Hoodie

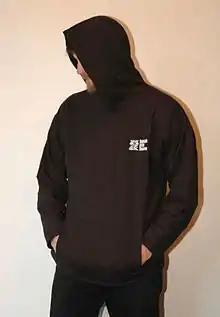
A person wearing a pullover hoodie

The hooded pullover is a utilitarian garment that originated in the 1930s in the US for workers in cold New York warehouses. The earliest clothing style was first produced by Champion in the 1930s in Rochester and marketed to laborers working in freezing temperatures in upstate New York.